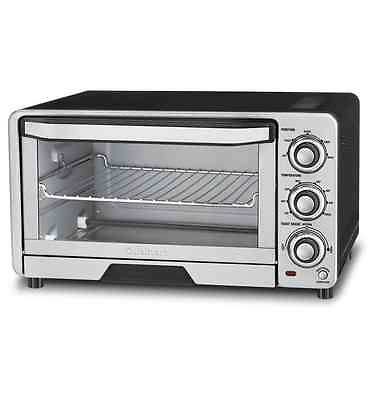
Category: toaster